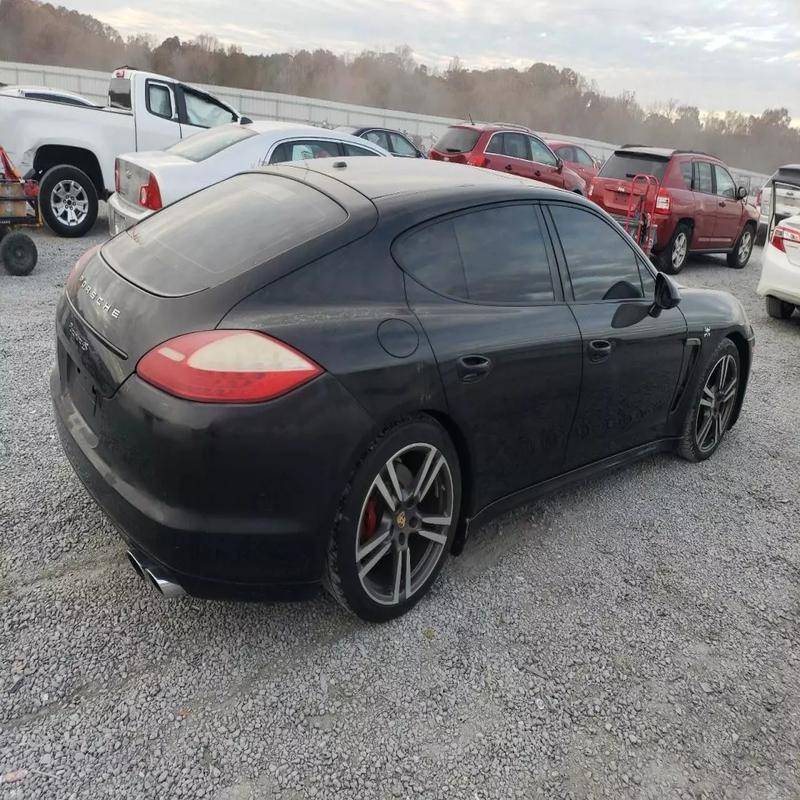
Aucun dommage détecté.
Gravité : aucun